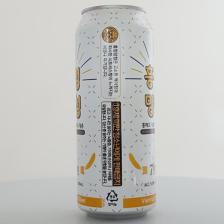
Label: cans